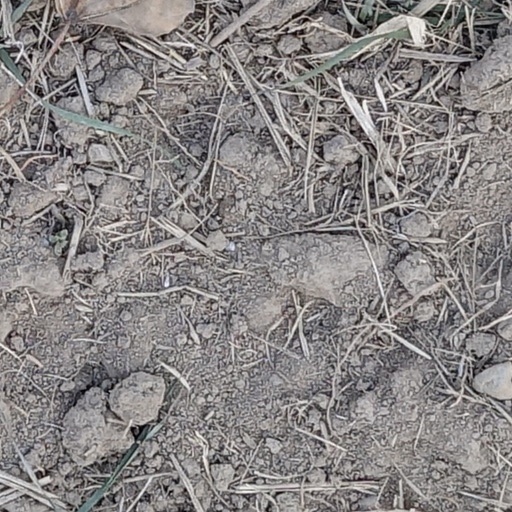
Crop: wheat